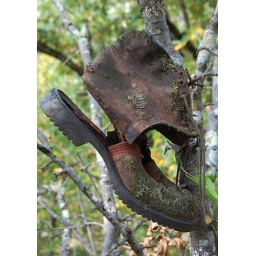
Old brown shoe hanging in a prairie remnant, Stewart County Park